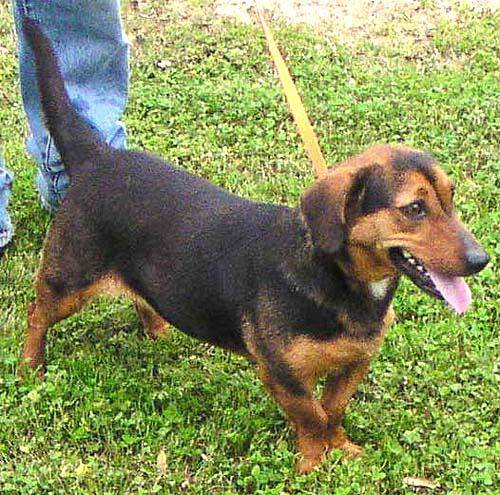
Label: dog